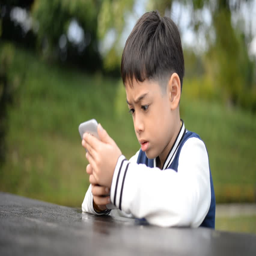
little boy playing game on phone in the park